John Beilein

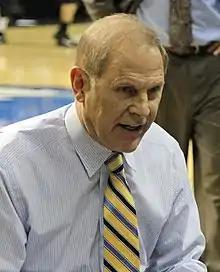
Beilein during the 2013 NCAA tournament

By helming the 2012–13 Wolverines, Beilein reached his sixth season with the same team for the first time. Beilein achieved several milestones with the 2012–13 Wolverines: 650th win as a college basketball head coach (December 4 vs. Western Michigan), 100th win as head coach at Michigan (December 8 vs. Arkansas), 400th Division I win as a head coach (January 9 vs. Nebraska) and his best career start (December 15 vs. West Virginia). The 400th win came on a night when Michigan achieved its 16th straight victory which tied the school record for best start. Michigan went on to record its first 19–1 start to a season in school history. On January 28, Michigan was ranked number one in the AP Poll with 51 of the 65 first place votes. It marked the first time Michigan ranked atop the AP Poll since the 1992–93 team did so on December 5, 1992. John Beilein was selected as an assistant coach for the 2013 World University Games. In the 2013 NCAA tournament, fourth-seeded Michigan defeated South Dakota State, 71–56. in its South Regional opening game, and in so doing the team matched Beilein's career high with 27 wins. Michigan then surpassed this record, and continued to advance, by defeating fifth-seeded Virginia Commonwealth, 78–53 and top-seeded Kansas, 87–85 before beating third-seeded Florida 79–59 to send Michigan to the Final Four for the first time since 1993. In the 2013 Final Four, the Wolverines defeated East region champion Syracuse, 61–56, to advance to the national championship game against Louisville, which they lost, 82–76. Despite the NCAA forcing Louisville to vacate all NCAA men's basketball wins from 2011 to 2015 Beilein declined in public statement that the University of Michigan would not claim the 2013 championship, stating, "We didn't win it all. We lost to a great team. If someone else wants to come and say 'hey, you won it all, you're the champion.' We'll take it," Beilein said Tuesday. "But I'm not going to declare that." During the following offseason, Bleacher Report named Beilein the most creative coach in college basketball. During the offseason, Beilein signed a second contract extension through the 2018–19 season, raising his annual salary to $2,450,000.